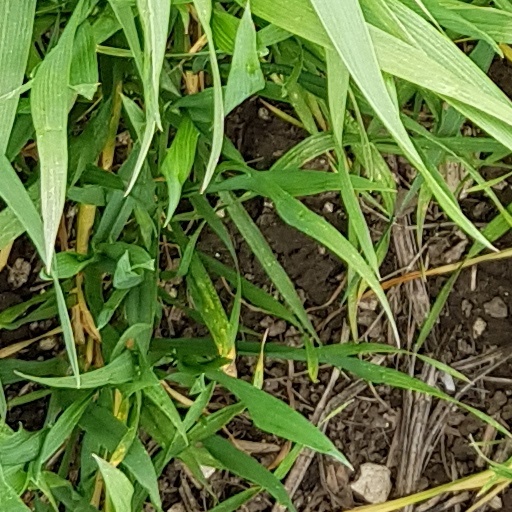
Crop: wheat